Burk Brothers and Company

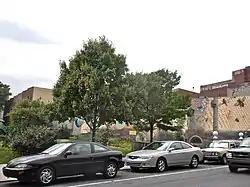
Burk Brothers Site, August 2010

Burk Brothers and Company, also known as Diskmakers, was a historic factory complex located in the Northern Liberties neighborhood of Philadelphia, Pennsylvania. The complex consisted of 12 interconnected brick and reinforced concrete buildings, built between 1855 and 1913. The buildings were designed for the processing of kidskins into morocco or glazed kid leather.